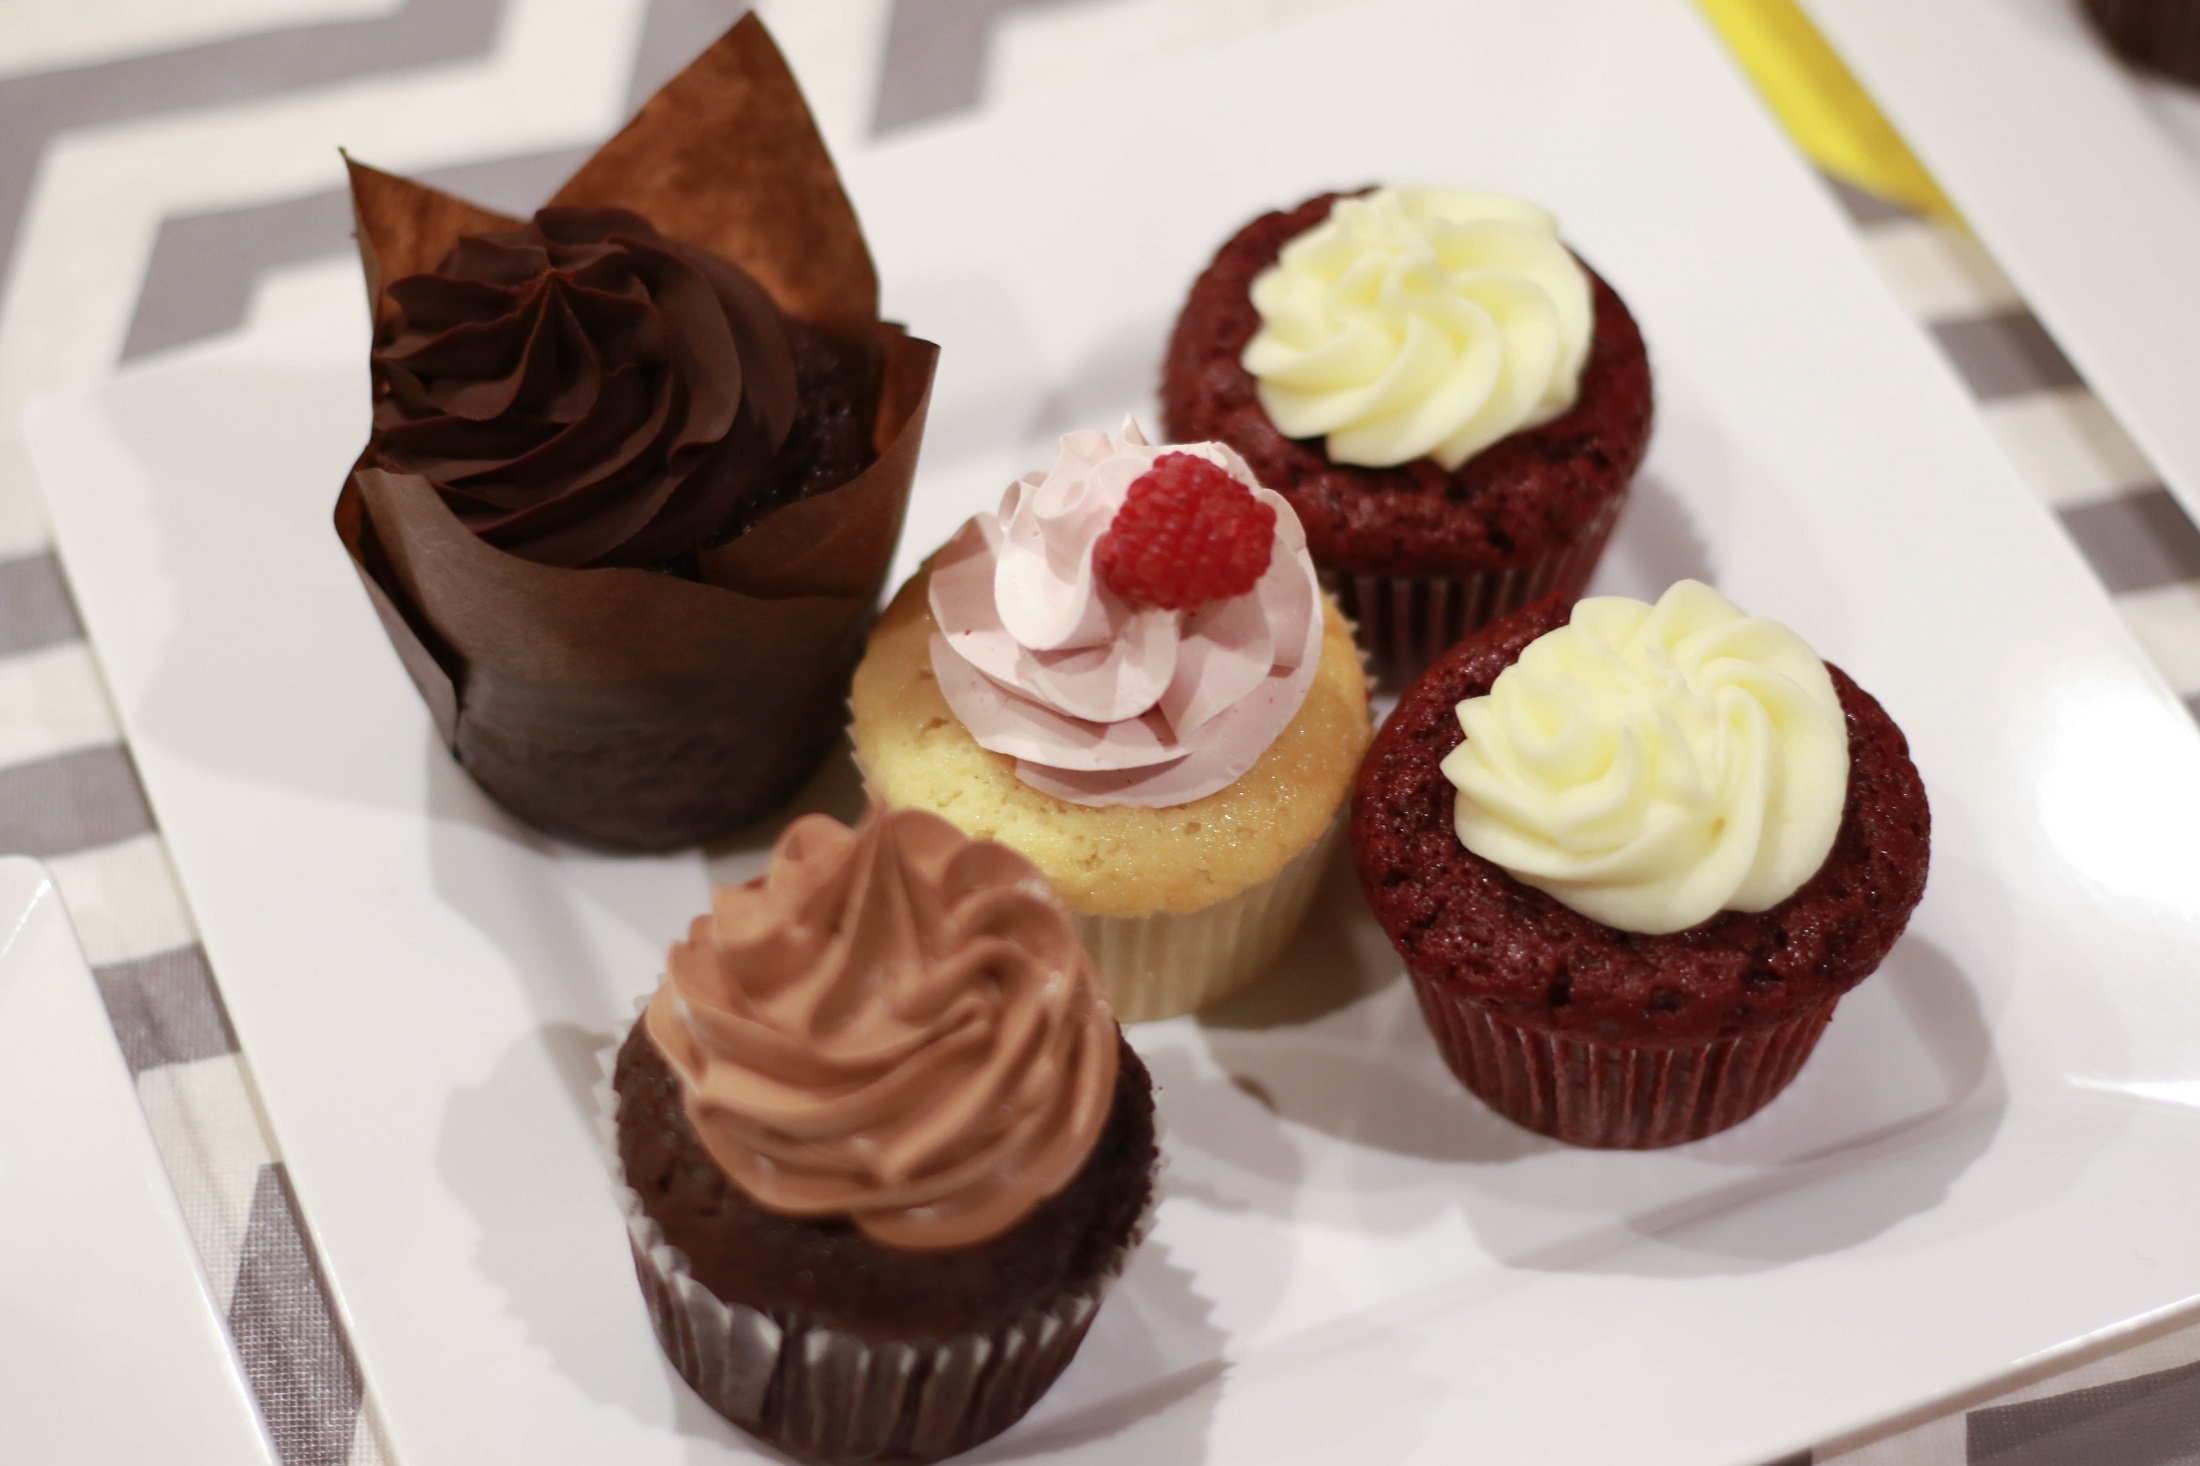
white, sweet, celebration, food, holiday, plate, chocolate, cupcake, baking, dessert, delicious, cake, baked, chocolate cake, sugar, icing, party, decorated, frosted, cupcakes, treat, assortment, flavor, buttercream, cake decorating